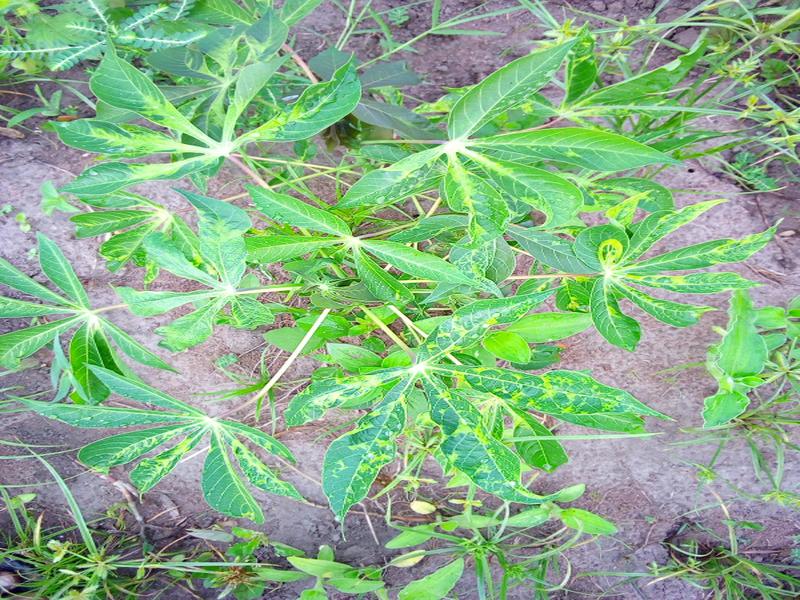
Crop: cassava
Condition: mosaic_disease